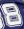
Number: 8